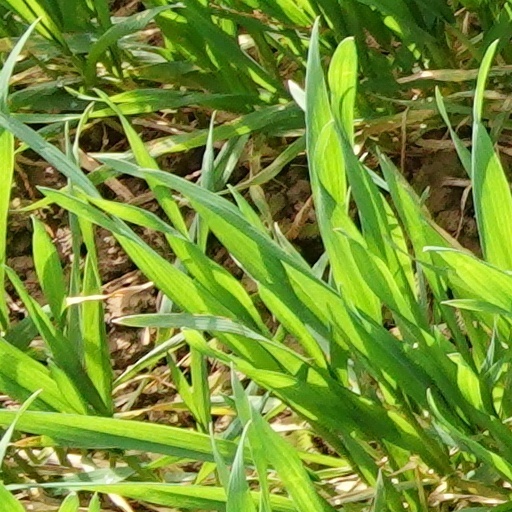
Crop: wheat